Coffee production in Mexico

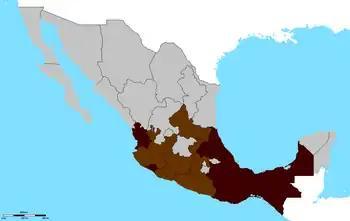
Coffee growing regions areas of Mexico.

The coffee production in Mexico is the world's 8th largest with 252,000 tonnes produced in 2009, and is mainly concentrated to the south central to southern regions of the country. The coffee is mainly arabica, which grows particularly well in the coastal region of Soconusco, Chiapas, near the border of Guatemala.